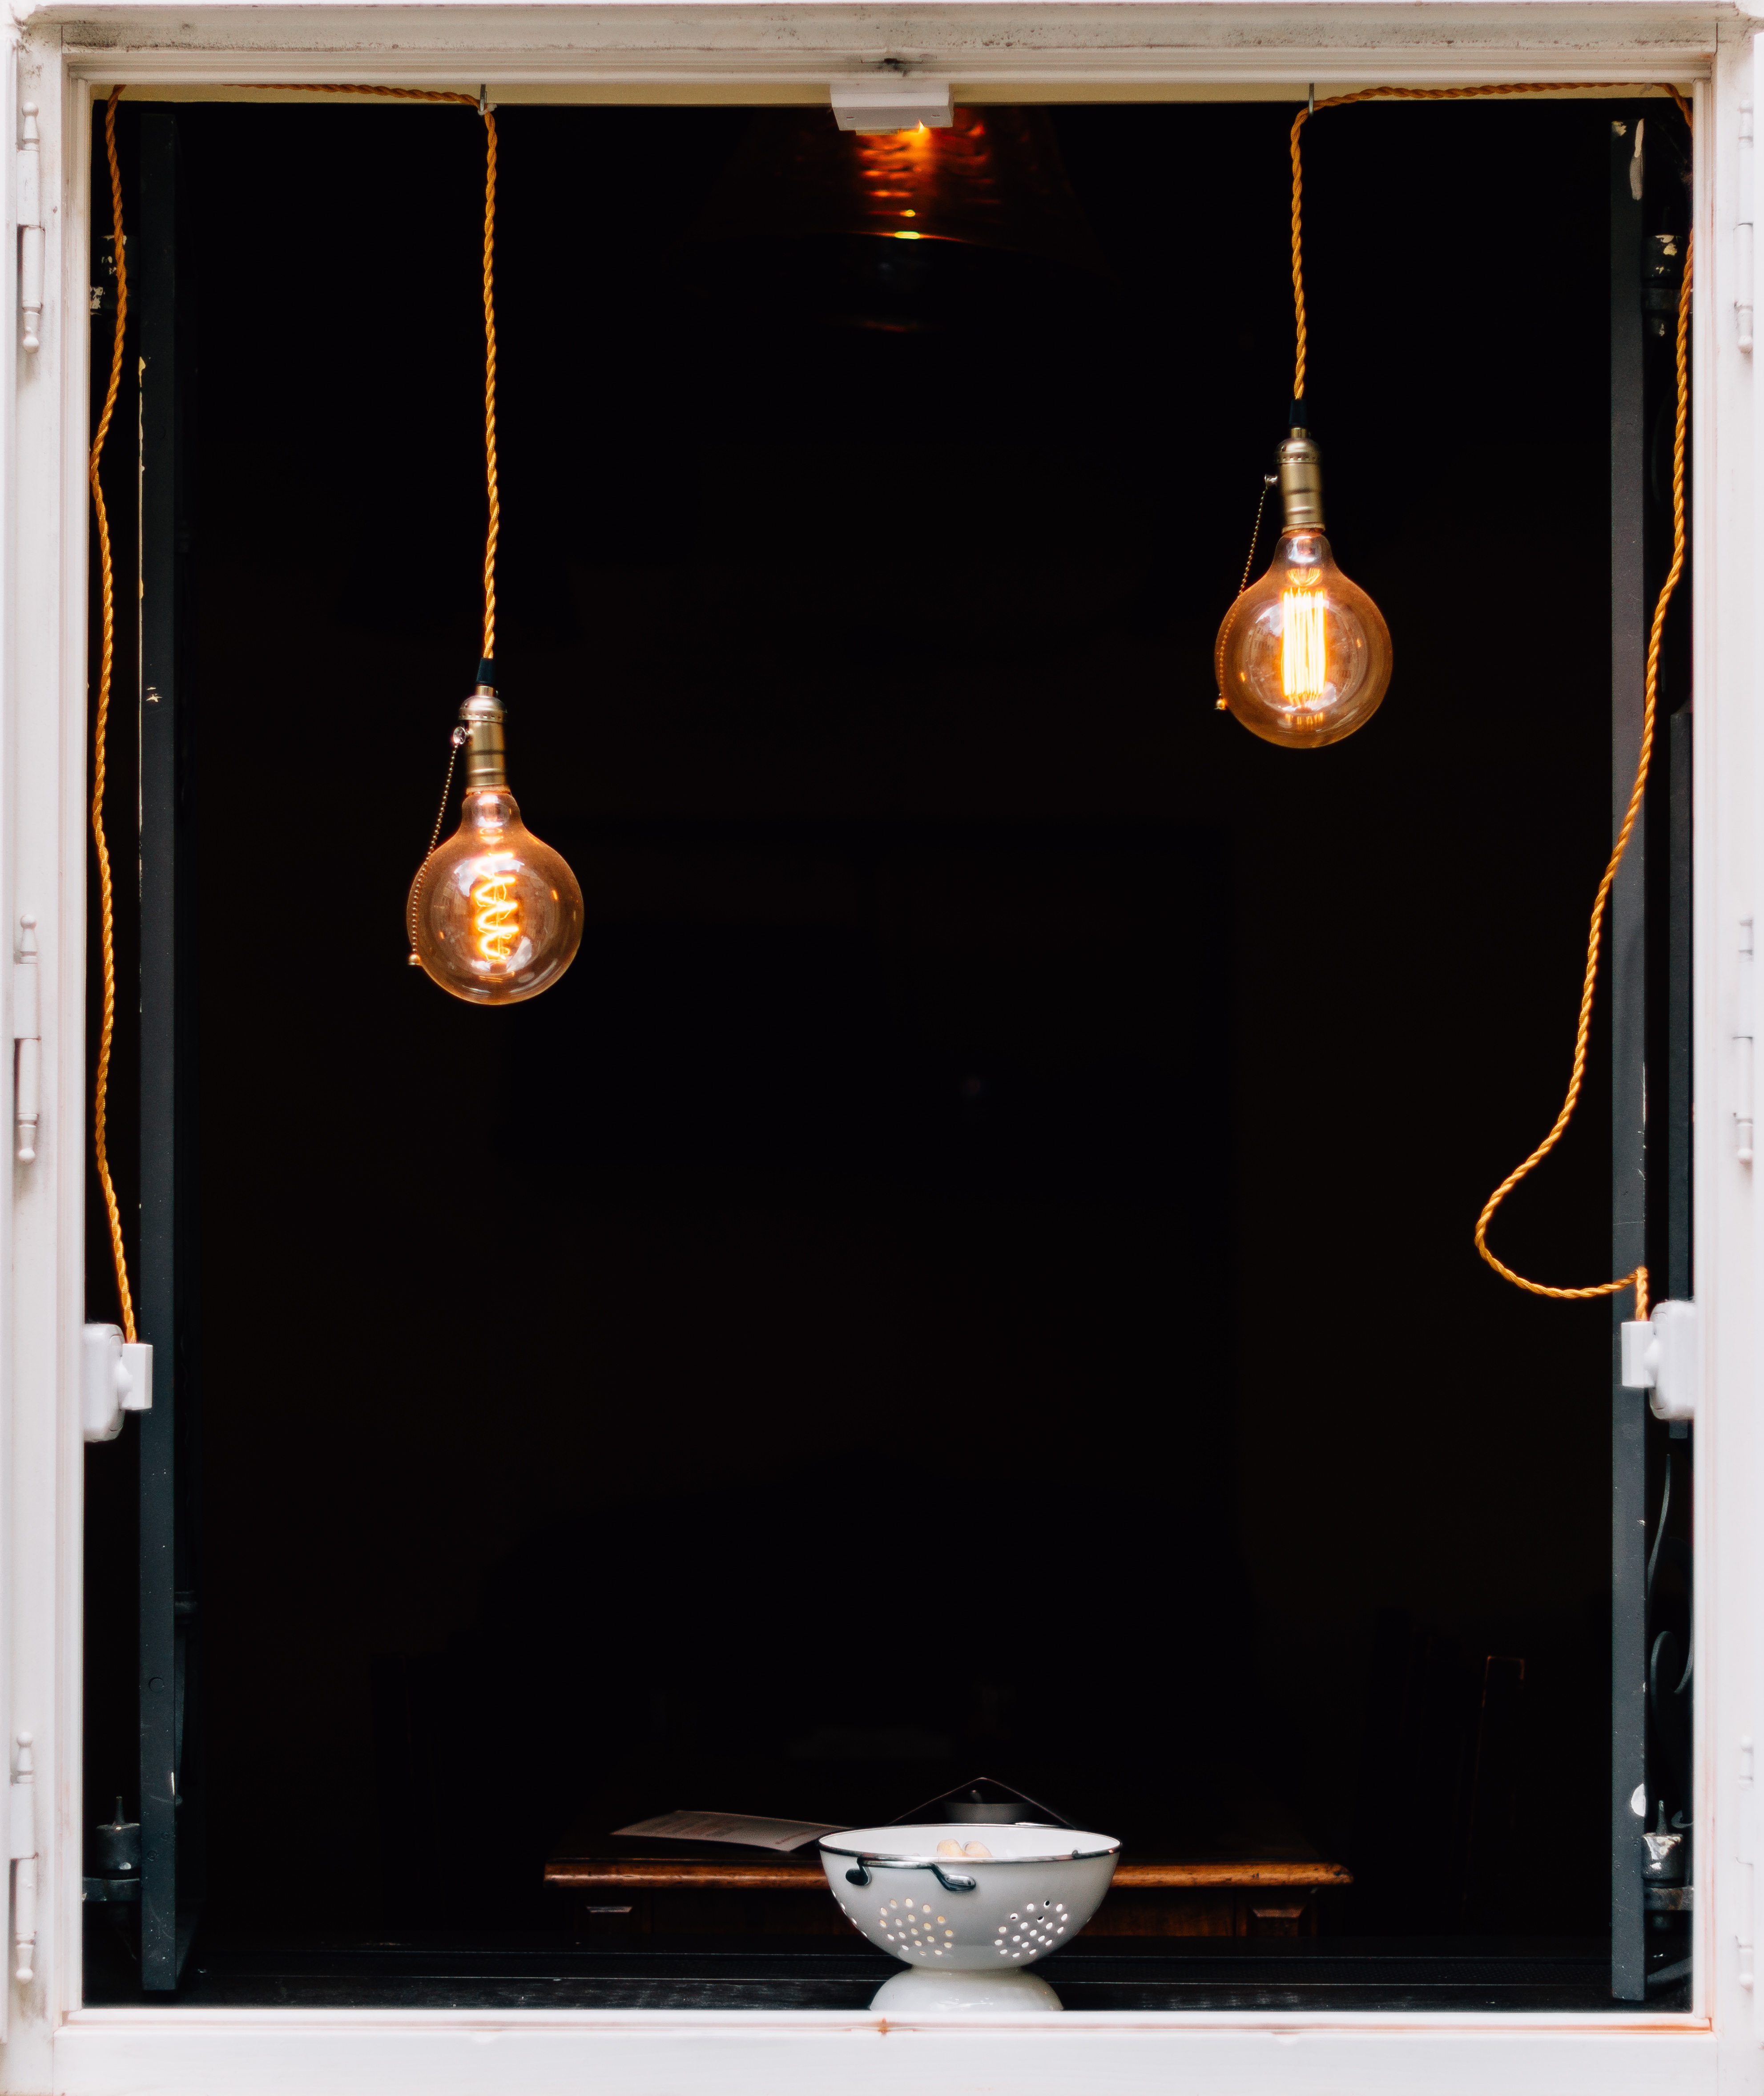
table, wood, glass, shelf, furniture, room, lighting, interior design, light fixture